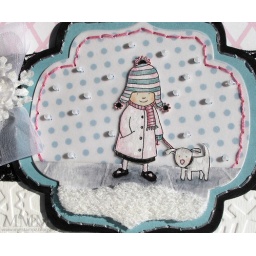
claire keay girl & dog close up by mel stampz